Quantum biology

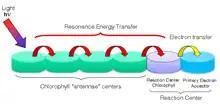
Generic photosystem Complex

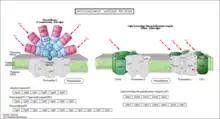
Antennae complex found in photosystems of both prokaryotes and eukaryotes

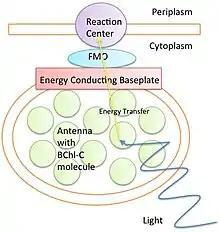
Diagram of FMO complex. Light excites electrons in an antenna. The excitation then transfers through various proteins in the FMO complex to the reaction center to further photosynthesis.

Photosynthesis refers to the biological process that photosynthetic cells use to synthesize organic compounds from inorganic starting materials using sunlight. What has been primarily implicated as exhibiting non-trivial quantum behaviors is the light reaction stage of photosynthesis. In this stage, photons are absorbed by the membrane-bound photosystems. Photosystems contain two major domains, the light-harvesting complex (antennae) and the reaction center. These antennae vary among organisms. For example, bacteria use circular aggregates of chlorophyll pigments, while plants use membrane-embedded protein and chlorophyll complexes. Regardless, photons are first captured by the antennae and passed on to the reaction-center complex. Various pigment-protein complexes, such as the FMO complex in green sulfur bacteria, are responsible for transferring energy from antennae to reaction site. The photon-driven excitation of the reaction-center complex mediates the oxidation and the reduction of the primary electron acceptor, a component of the reaction-center complex. Much like the electron transport chain of the mitochondria, a linear series of oxidations and reductions drives proton (H+) pumping across the thylakoid membrane, the development of a proton motive force, and energetic coupling to the synthesis of ATP.